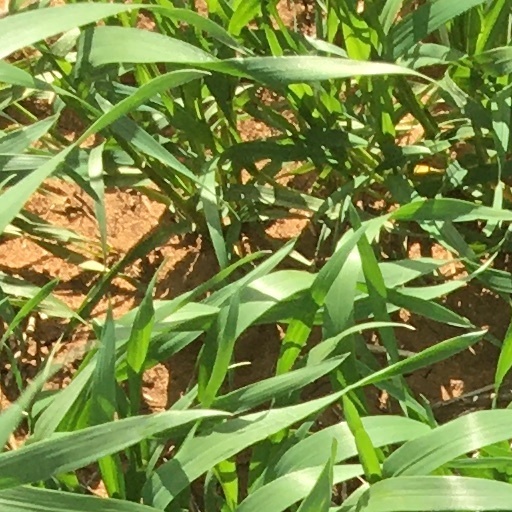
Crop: wheat